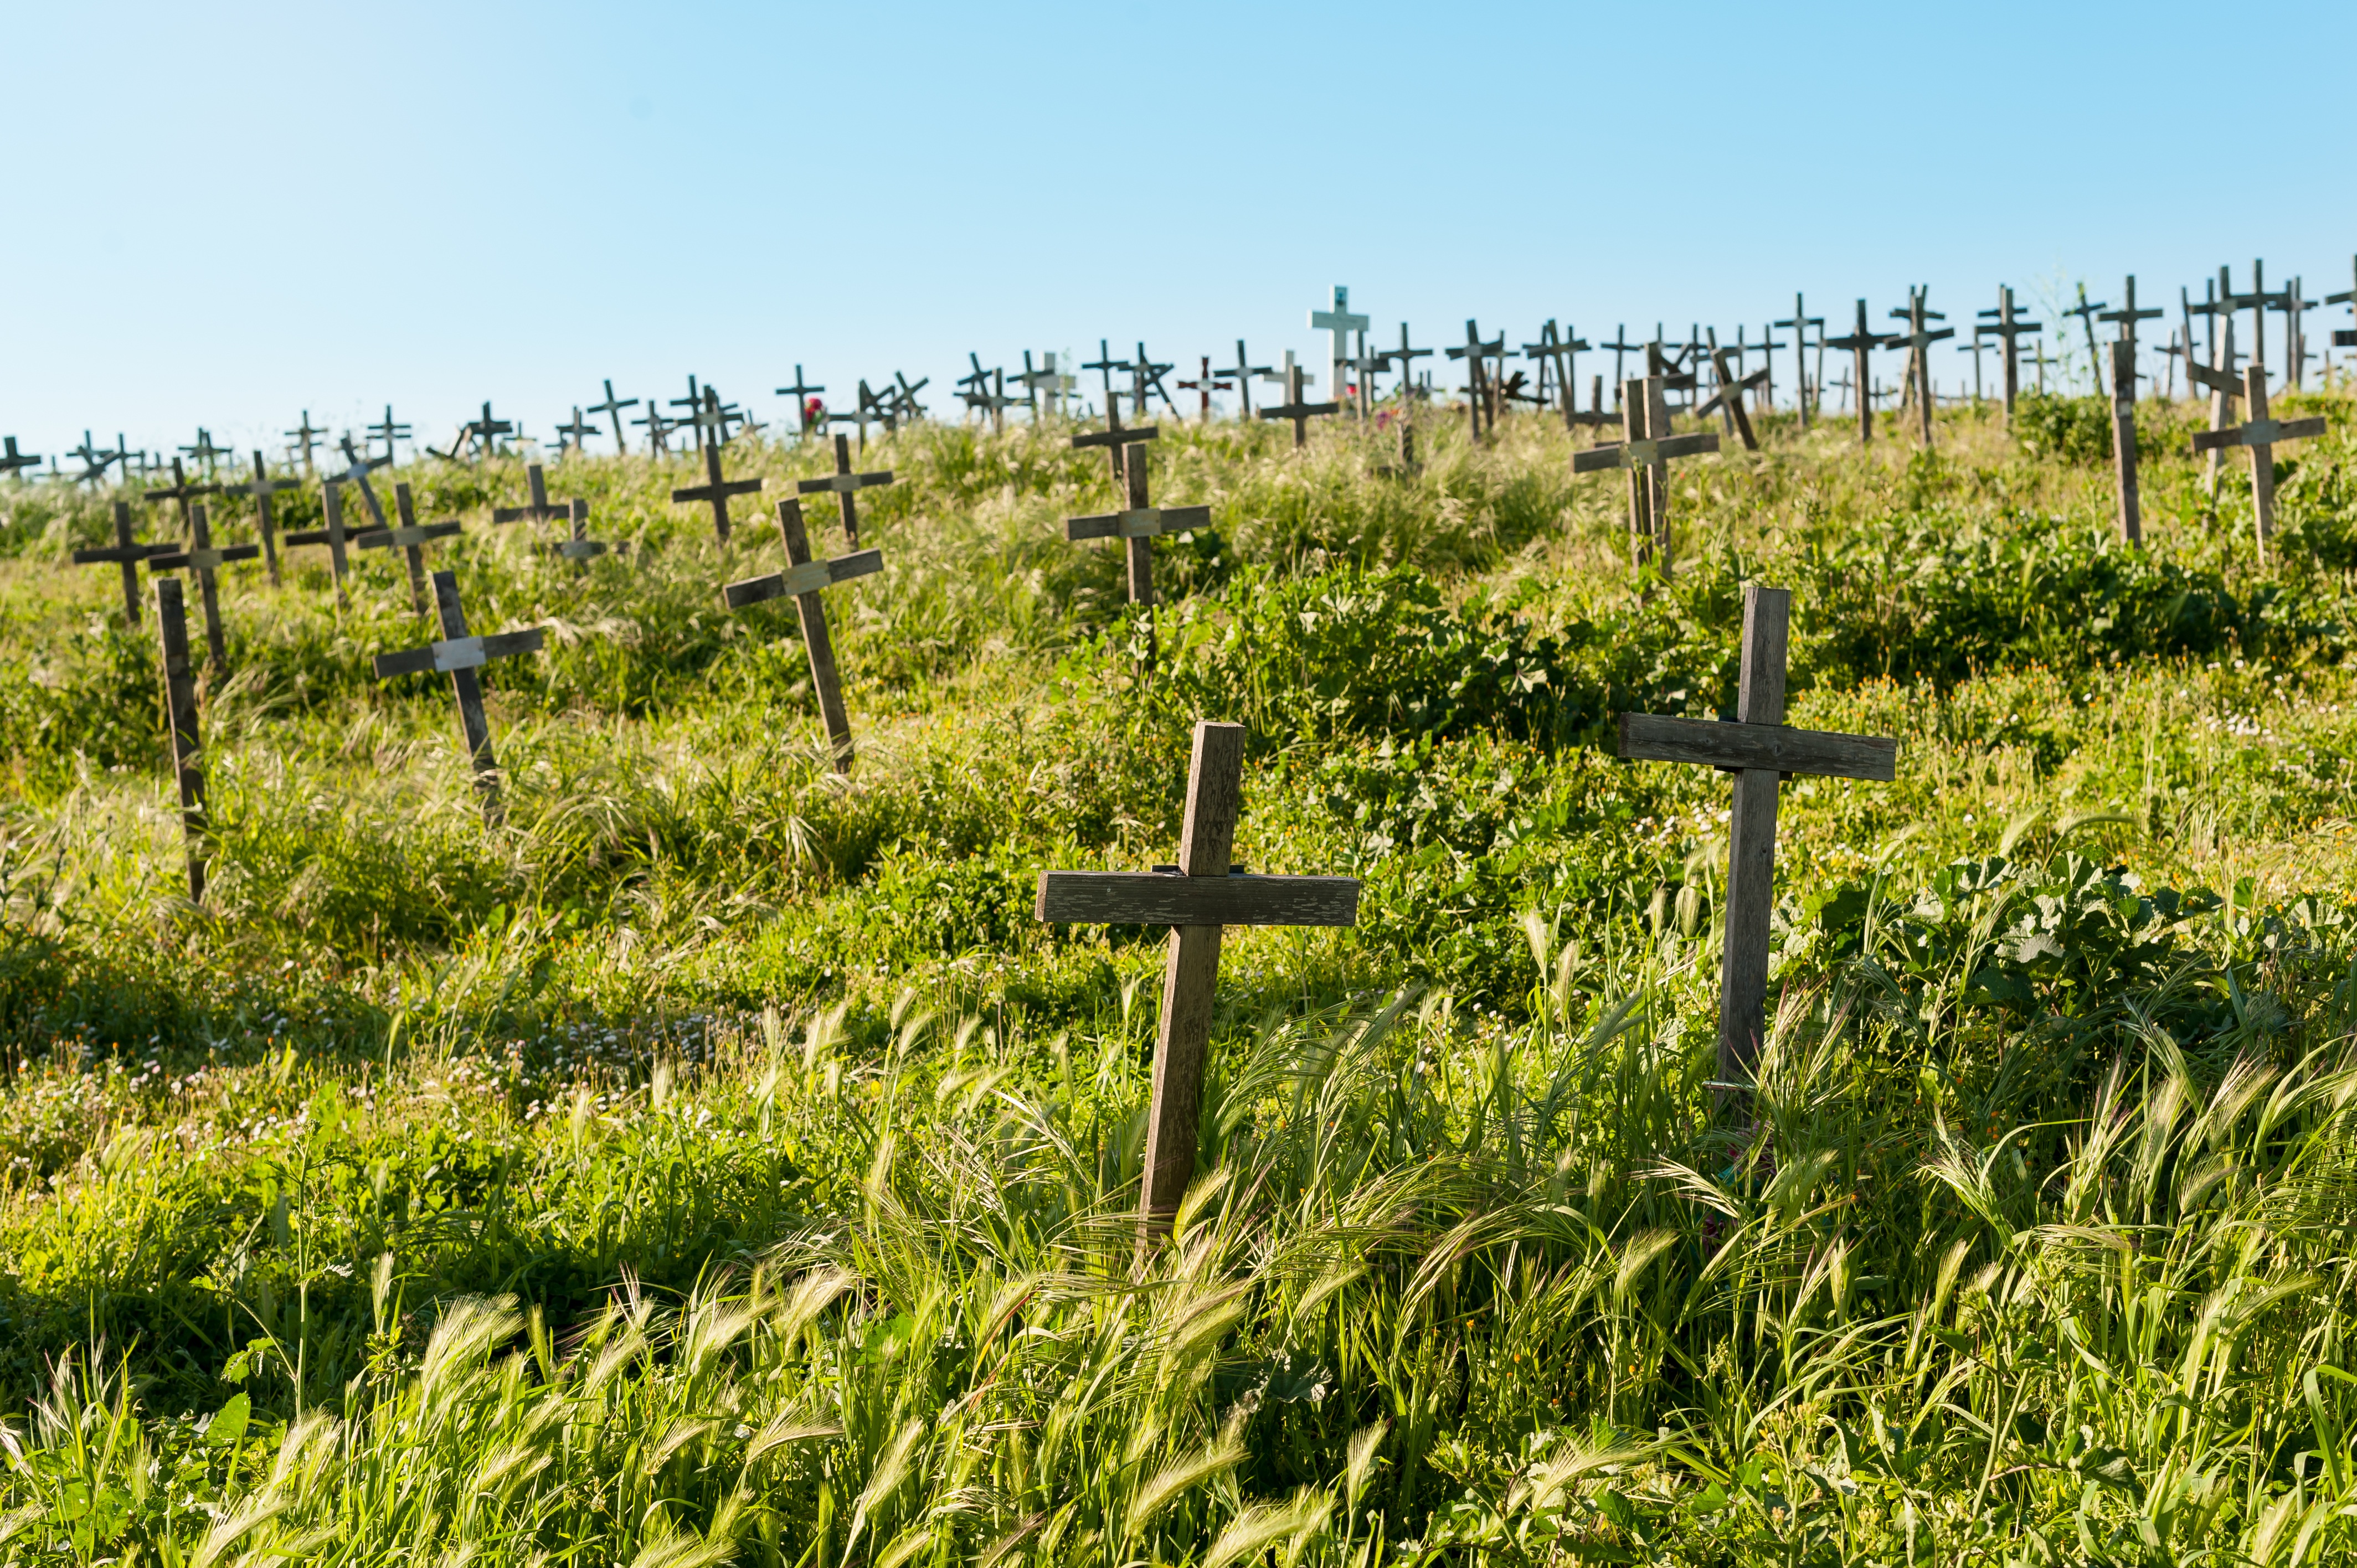
grass, plant, vineyard, field, meadow, prairie, flower, green, produce, crop, pasture, soil, cemetery, agriculture, flora, wildflower, grassland, vegetation, shrub, wetland, plantation, tomb, habitat, ecosystem, burial, crosses, rural area, natural environment, grass family